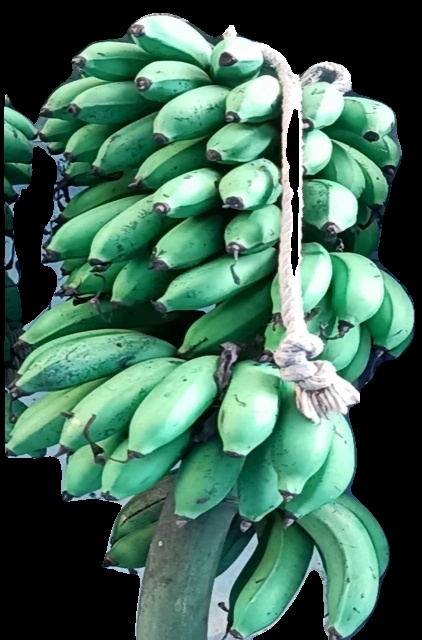
Variety: rasbale
Grade: grade2